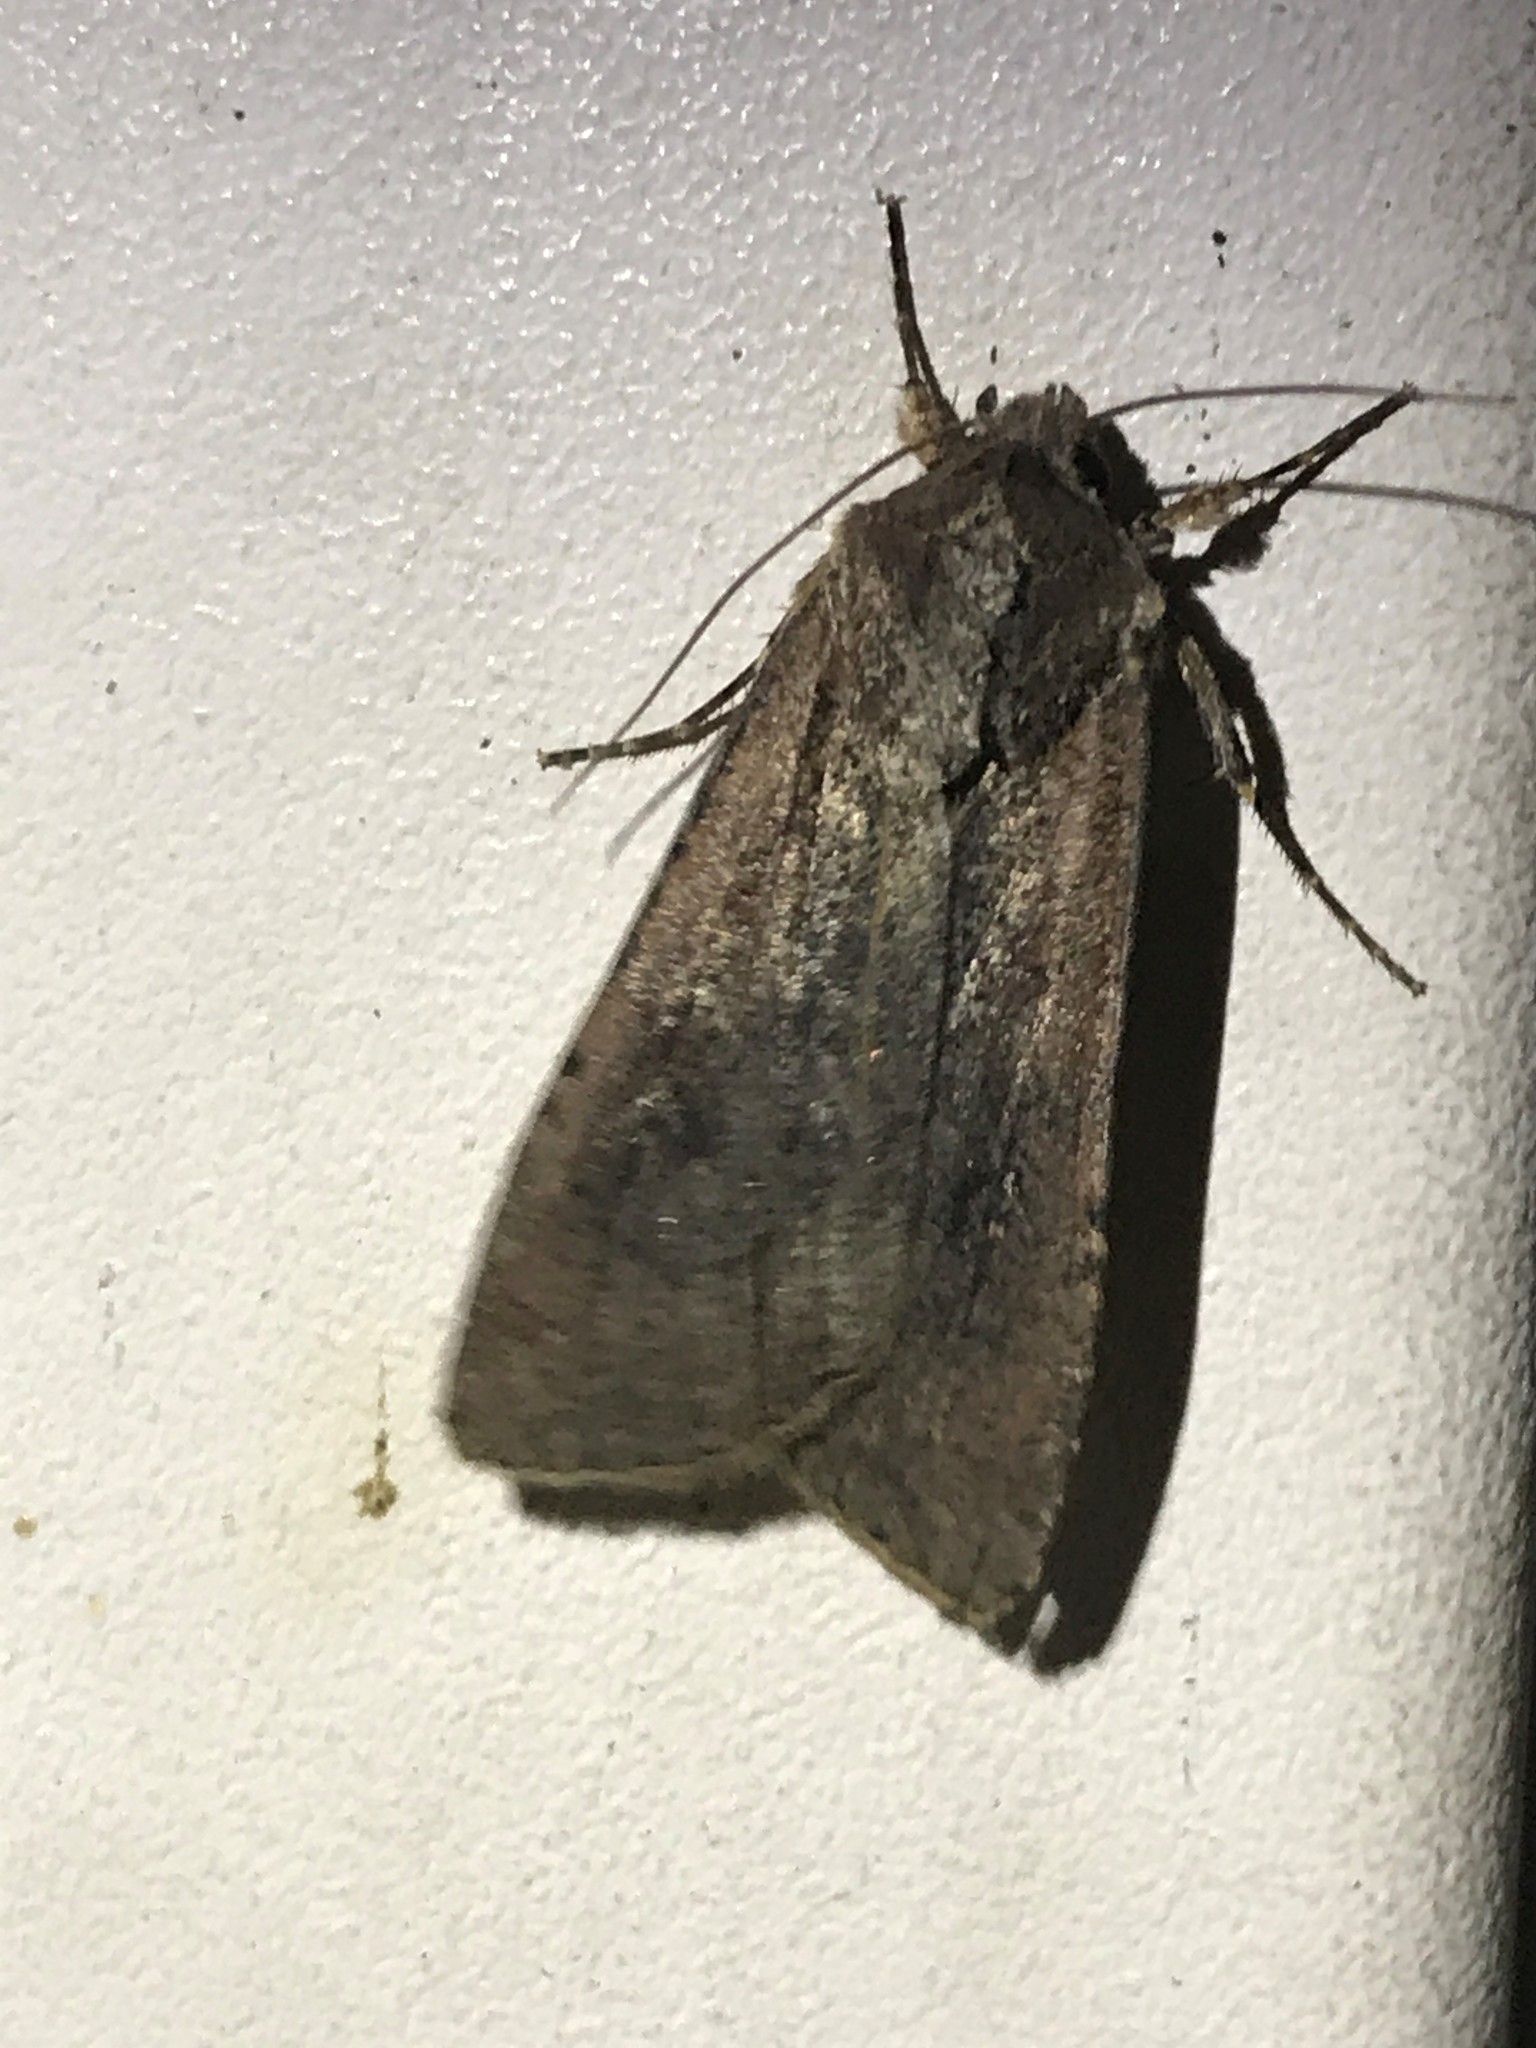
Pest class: cutworms